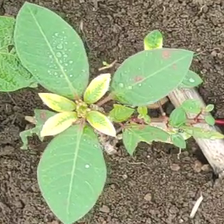
Weed species: Moti_dudhi(Euphorbia_geneculata_L)